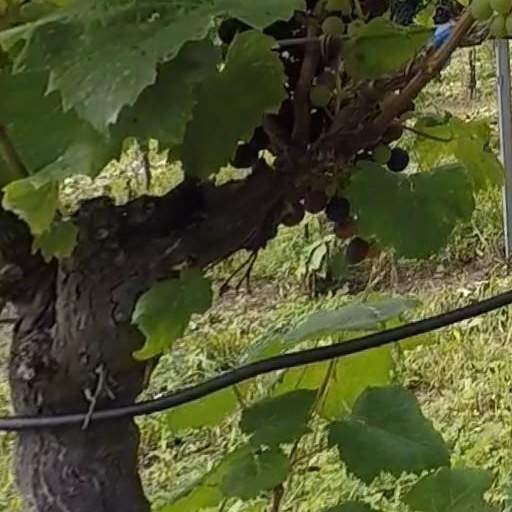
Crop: grape